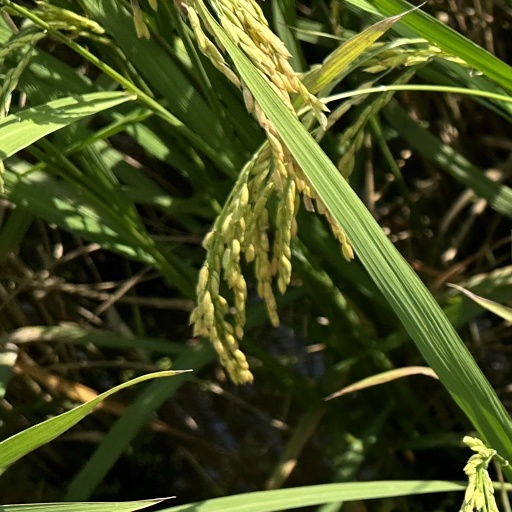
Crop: rice